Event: Nepal Earthquake
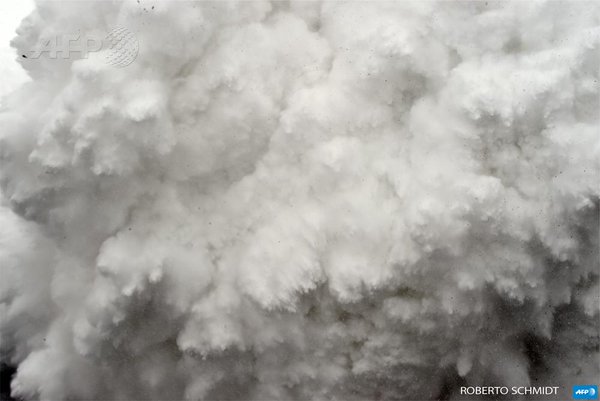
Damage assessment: no_damage